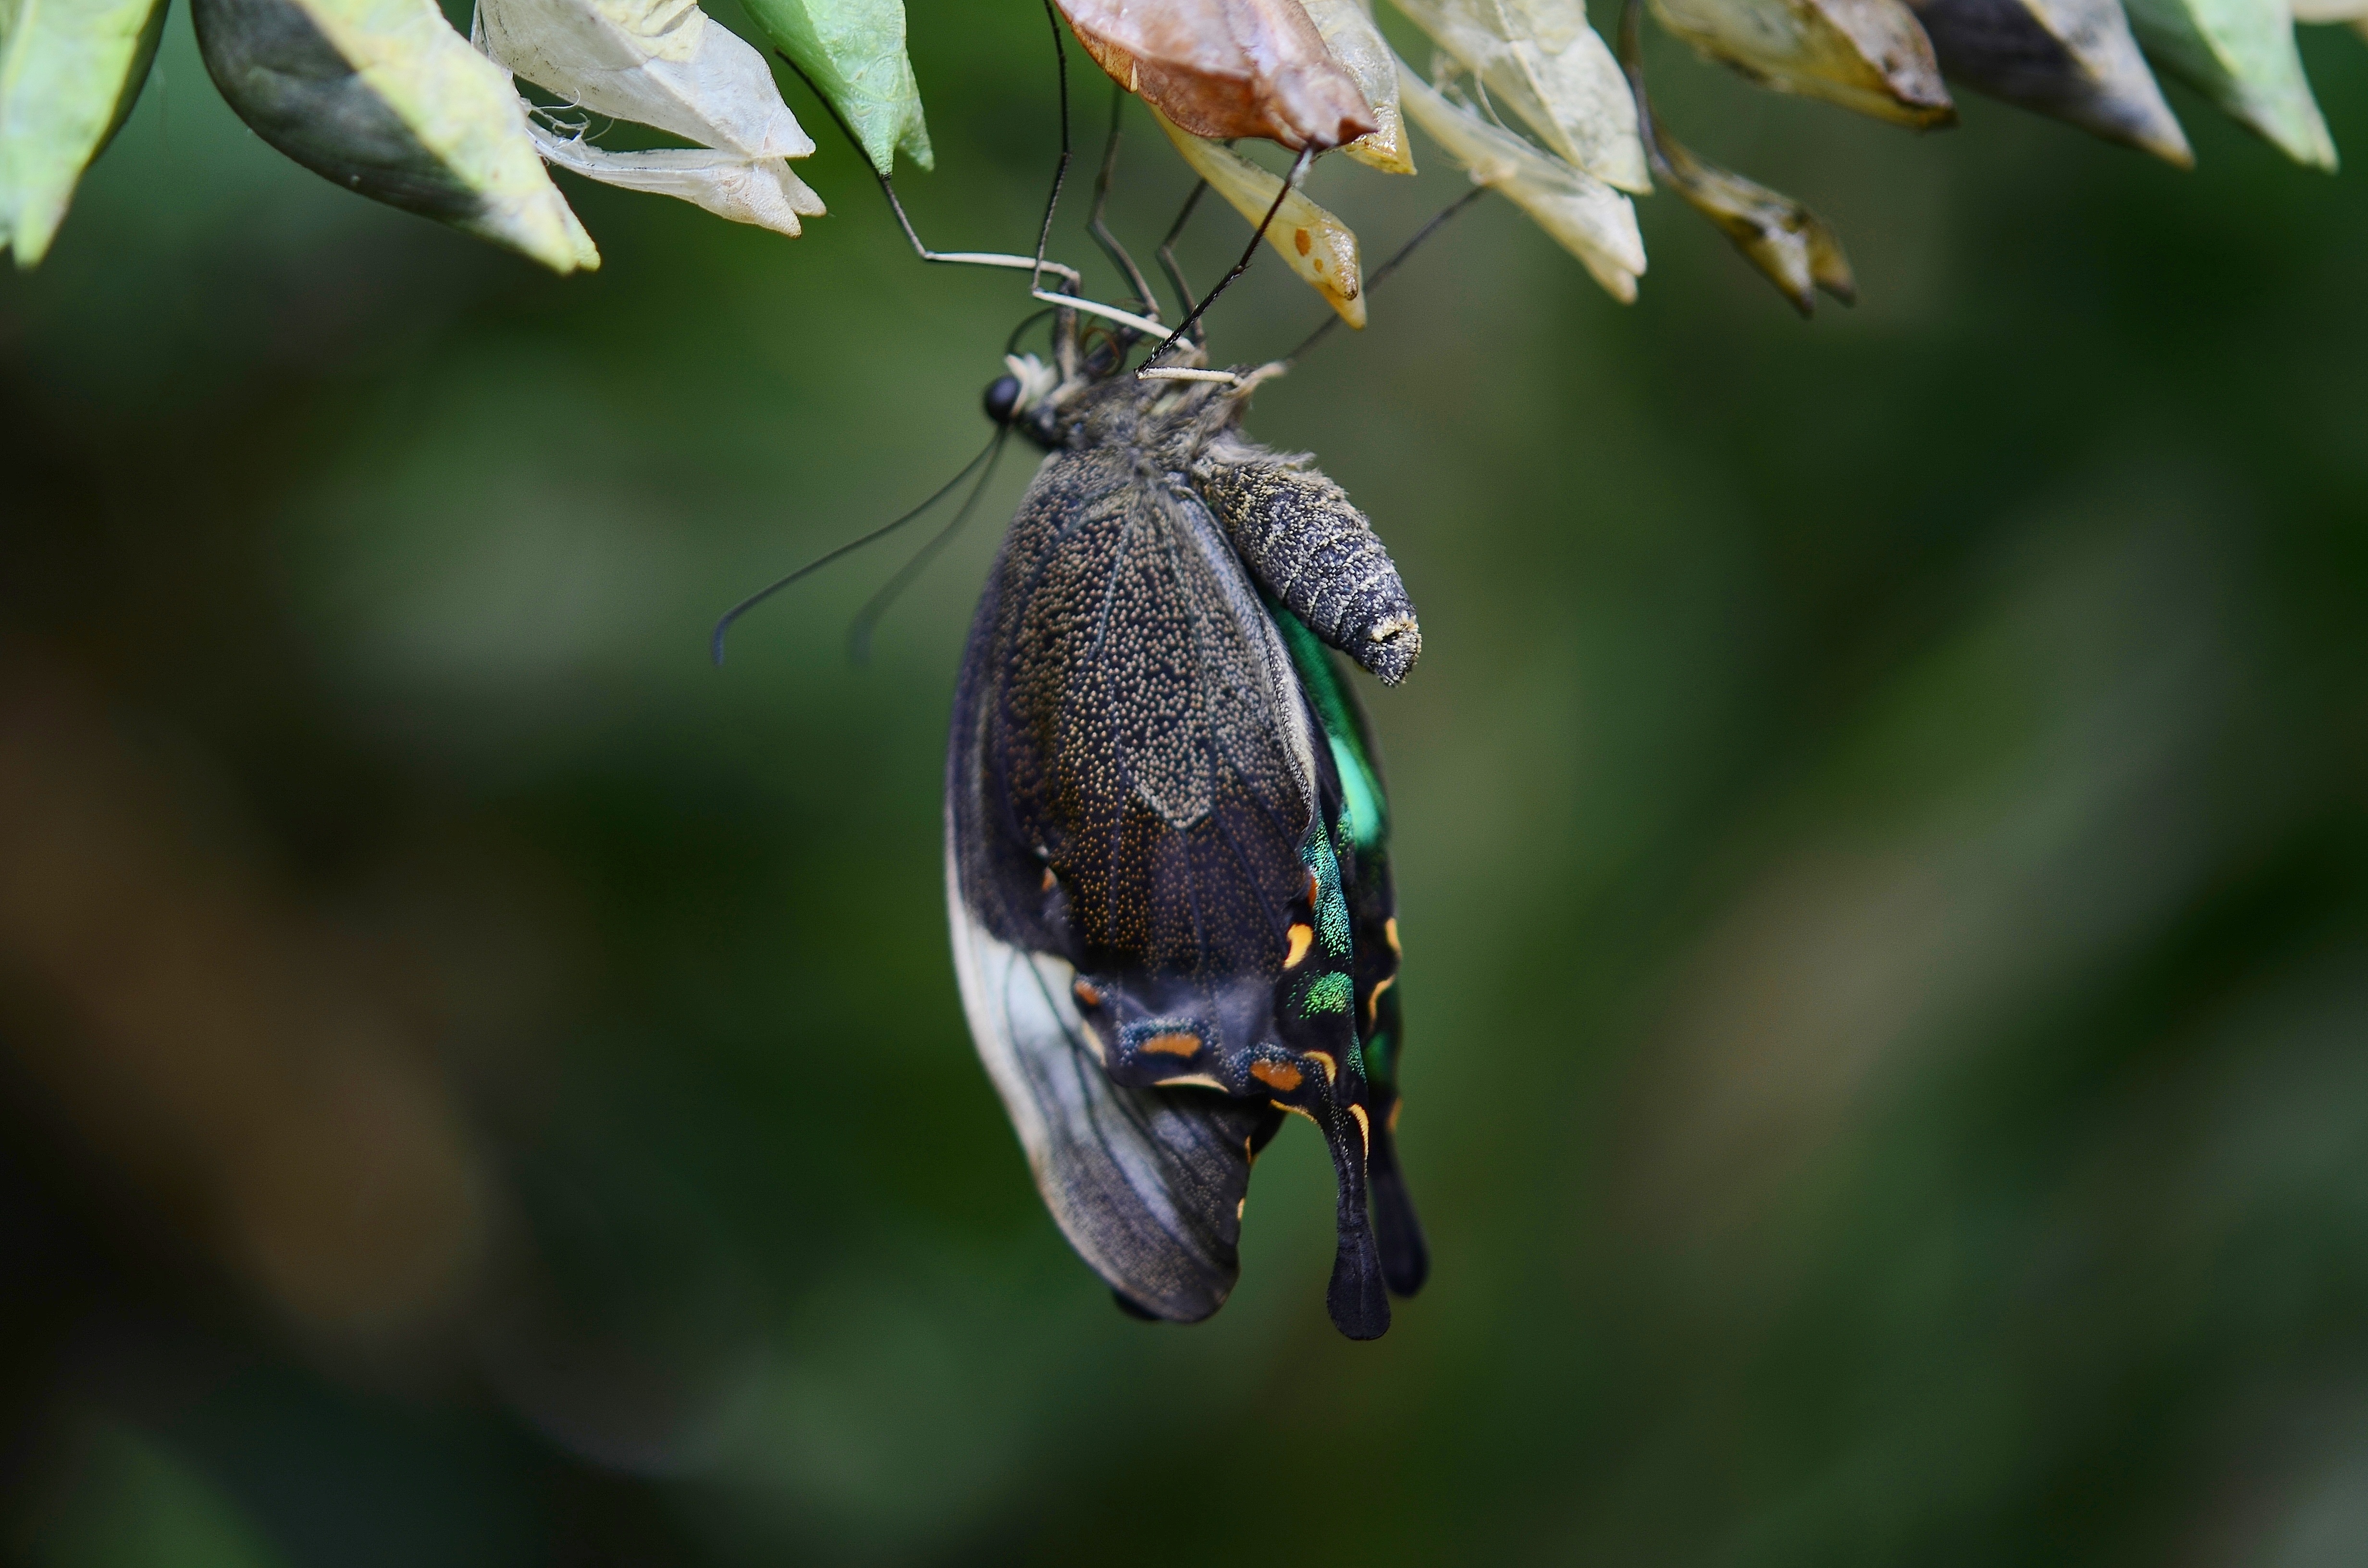
nature, bird, wing, photography, leaf, flower, animal, fly, wildlife, green, insect, macro, botany, butterfly, flora, fauna, invertebrate, close up, pupa, nectar, larva, macro photography, cocoon